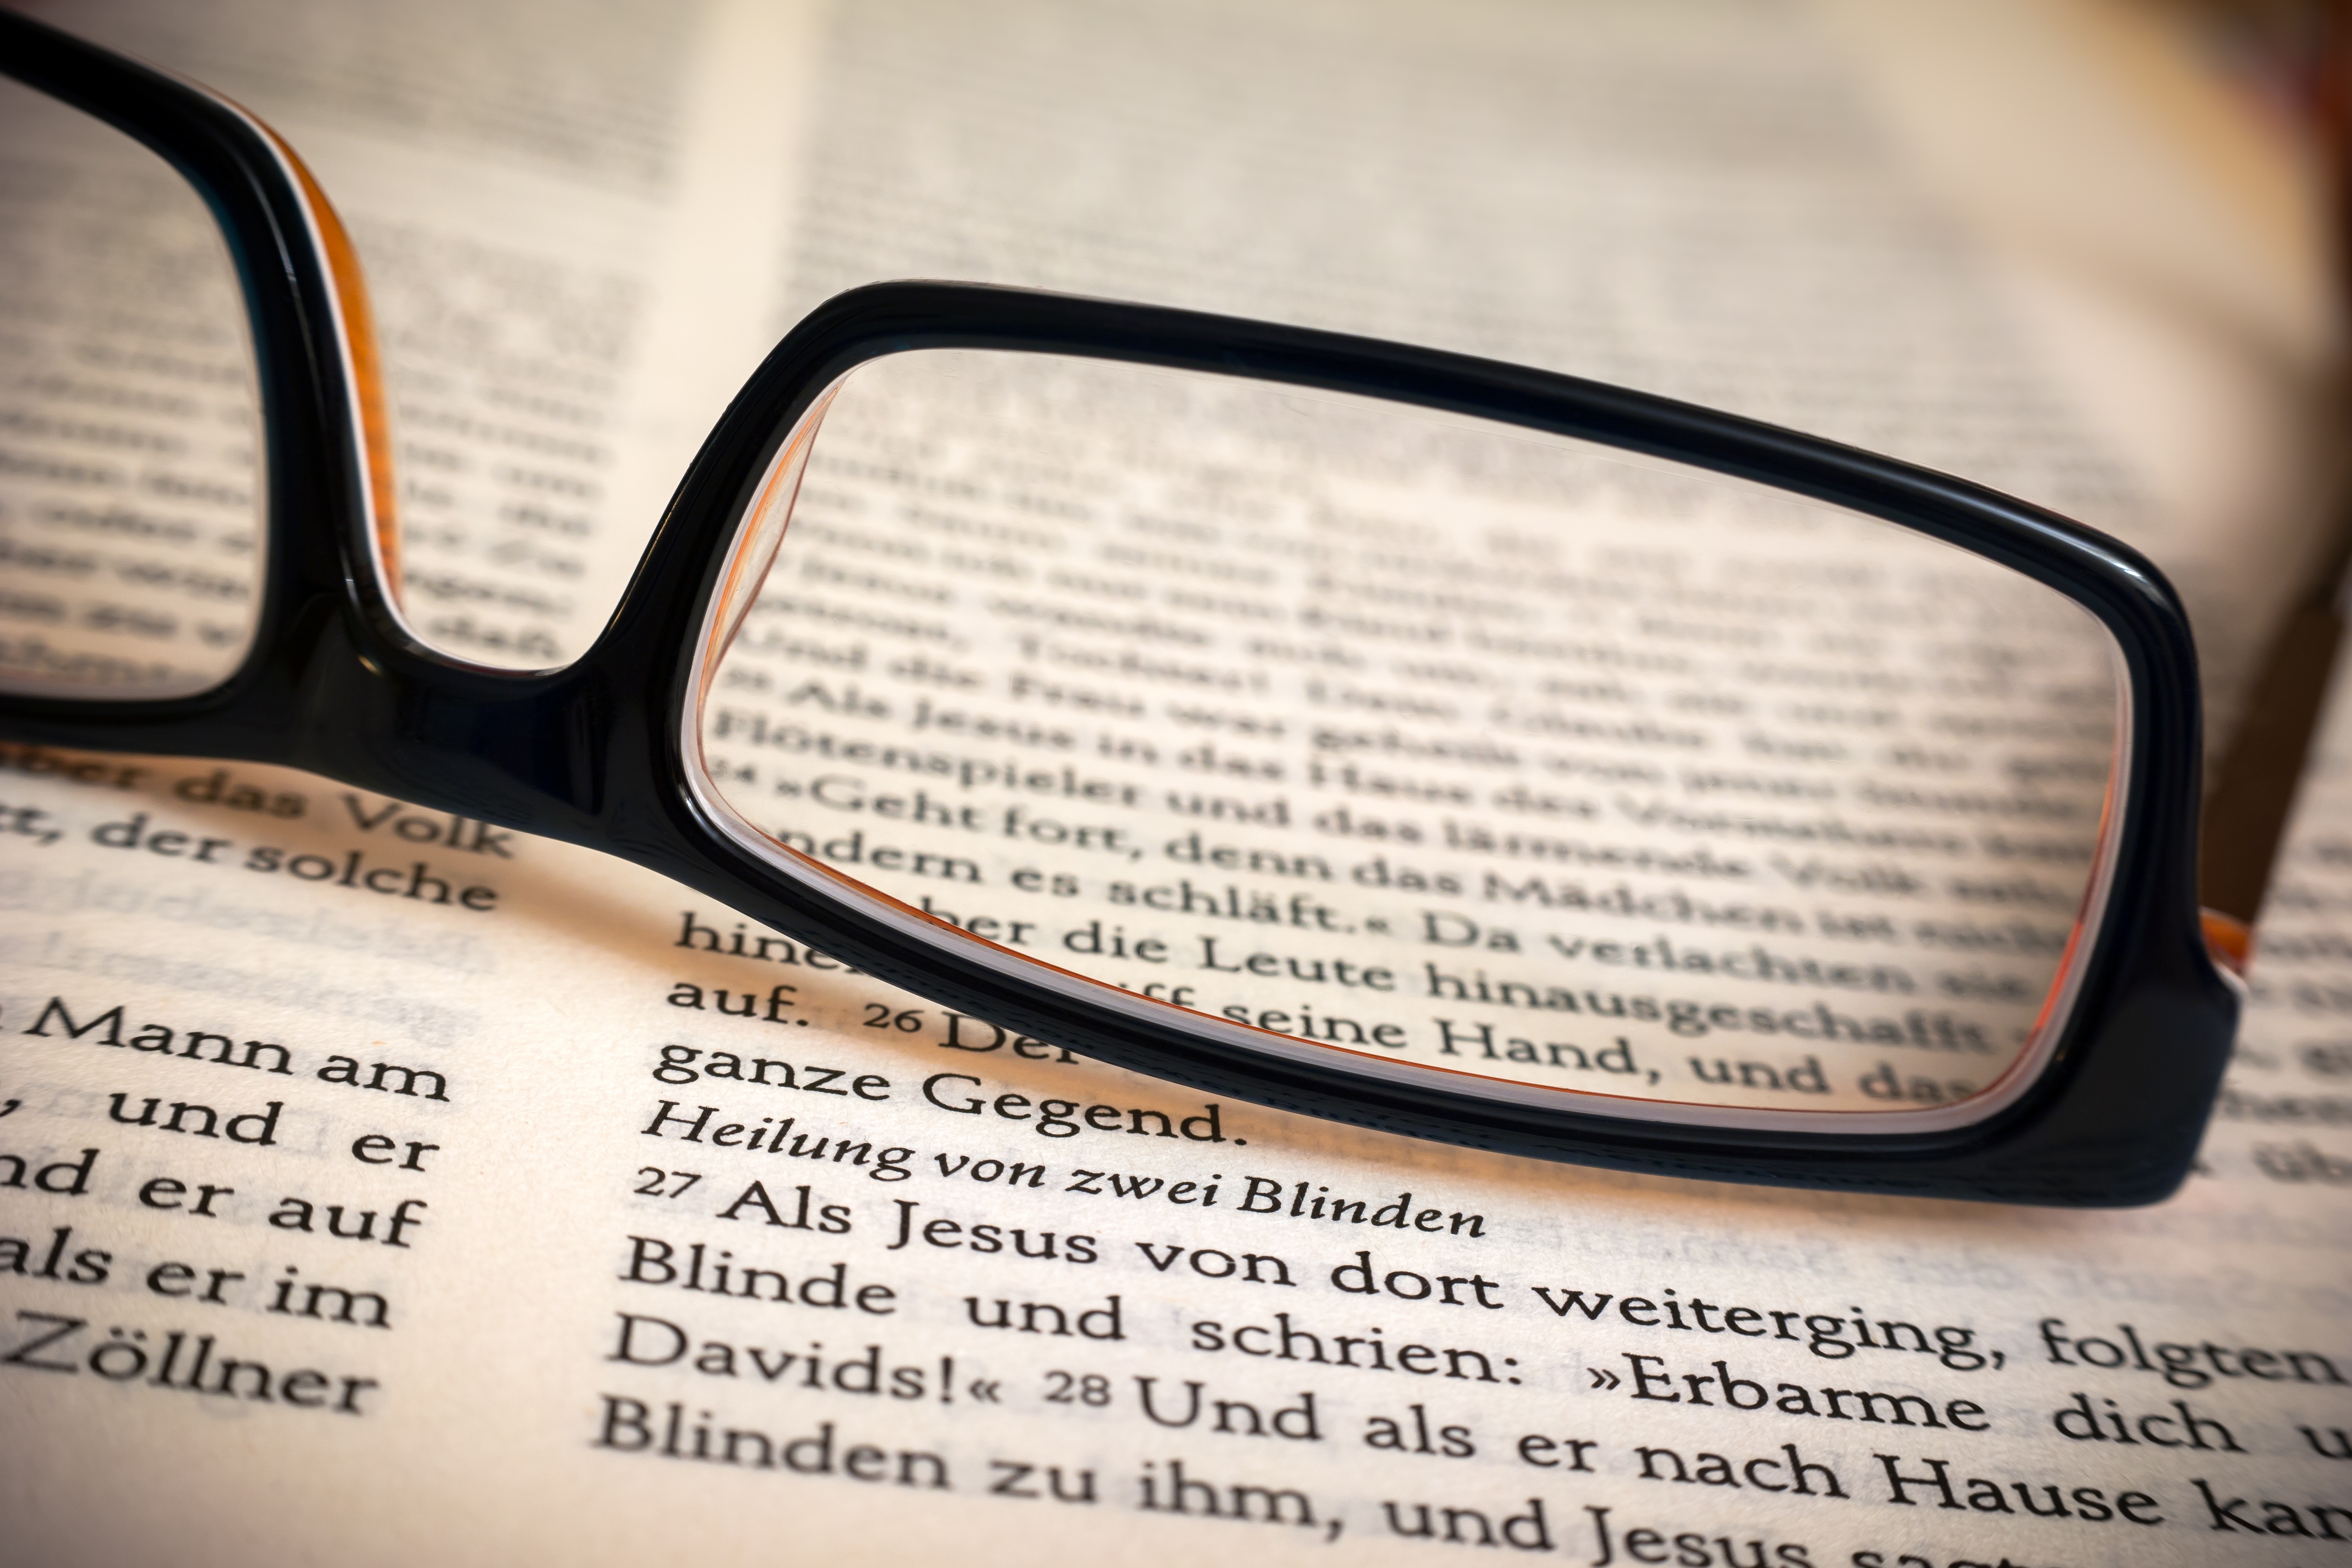
book, read, brown, religion, bible, blind, book page, brand, product, font, study, design, text, faith, sunglasses, glasses, eyewear, jesus, god, word of god, god's words, holy scripture, healing, vision care, blind cure